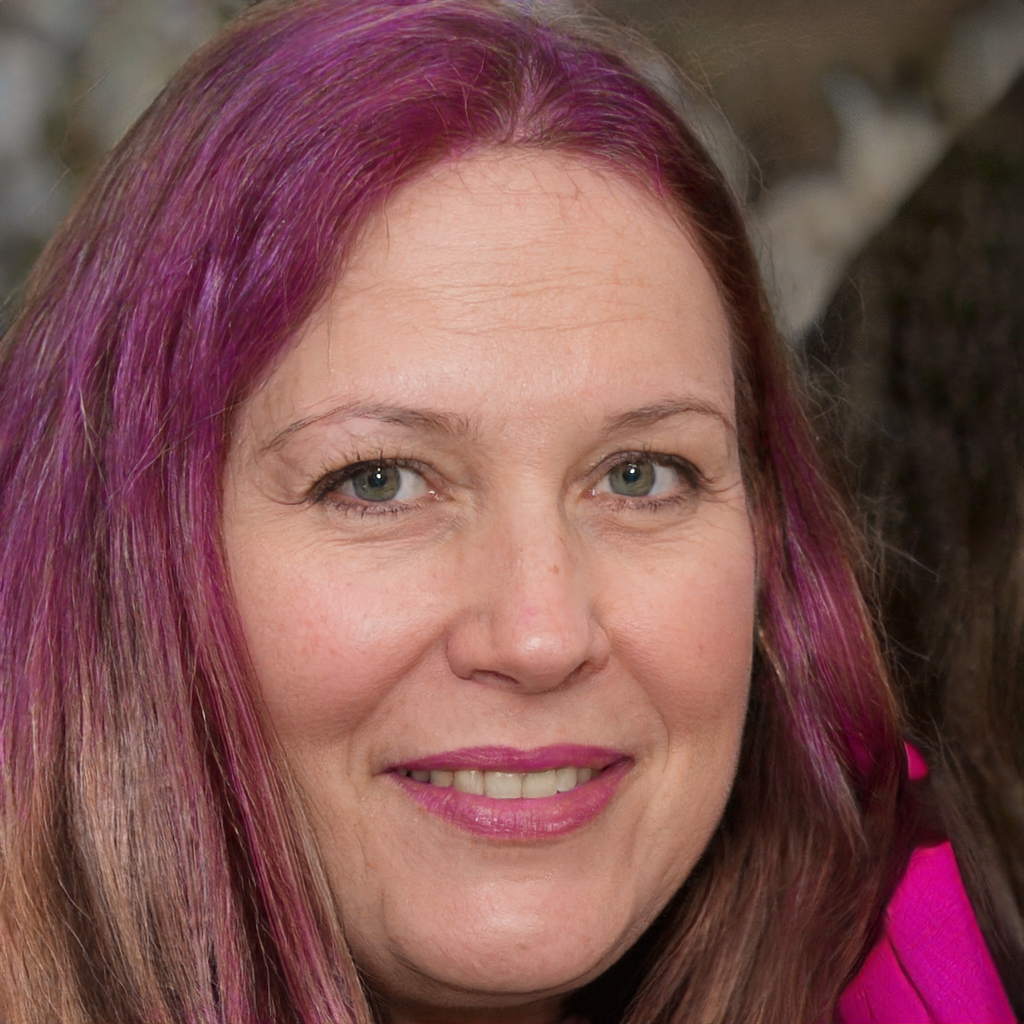
Label: Colored